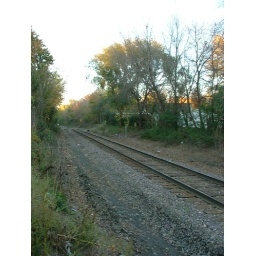
train tracks by mom's house